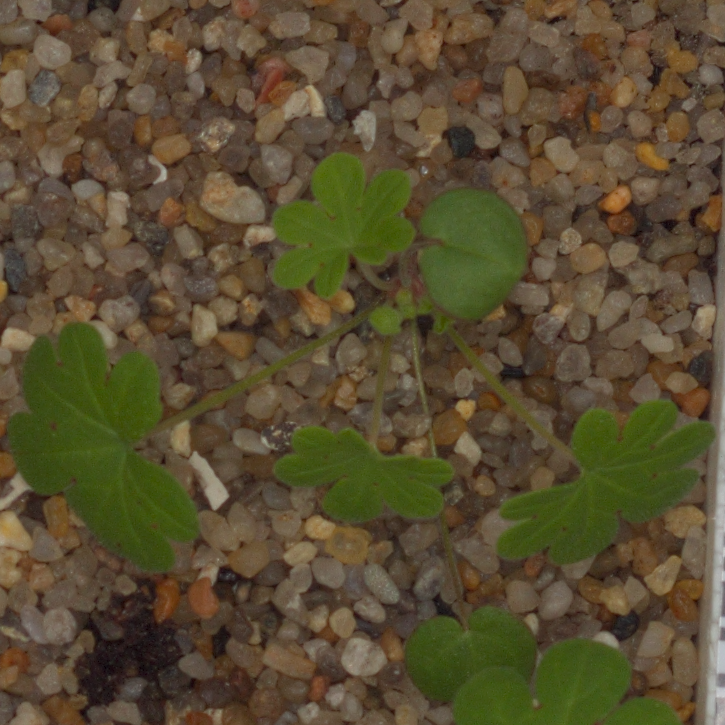
Label: smallflowered_cranesbill